Robert Schuman

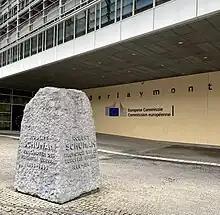
Monument to Robert Schuman in front of the Berlaymont building, Brussels

Schuman later served as Minister of Justice before becoming the first President of the European Parliamentary Assembly (the successor to the "Common Assembly"), which bestowed on him by acclamation the title 'Father of Europe'. He is considered one of the founding fathers of the European Union. He presided over the European Movement from 1955 to 1961. In 1958, he received the Karlspreis, an Award by the German city of Aachen to people who contributed to the European idea and European peace, commemorating Charlemagne, the ruler of what is now both France and Germany, who lived in and is buried at Aachen. Schuman was also made a knight of the Order of Pius IX.